Settlement movement

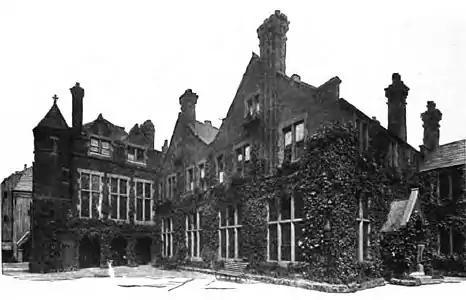
Toynbee Hall settlement house, founded 1884, pictured here in 1902

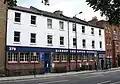
Bishop Creighton House, founded 1907 in Fulham in memory of the late Bishop of London

The movement started in 1884 with the founding of Toynbee Hall in Whitechapel, in the East End of London. These houses, radically different from those later examples in America, often offered food, shelter, and basic and higher education, provided by virtue of charity on part of wealthy donors, the residents of the city, and (for education) scholars who volunteered their time.